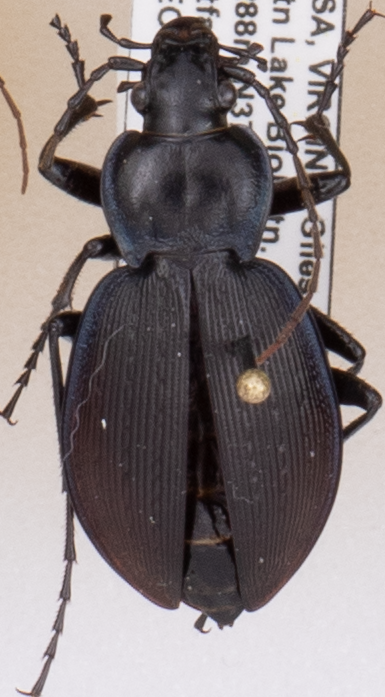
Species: Carabus goryi
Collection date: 2021-07-13
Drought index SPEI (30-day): -1.372
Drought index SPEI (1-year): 0.47
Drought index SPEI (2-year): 1.16